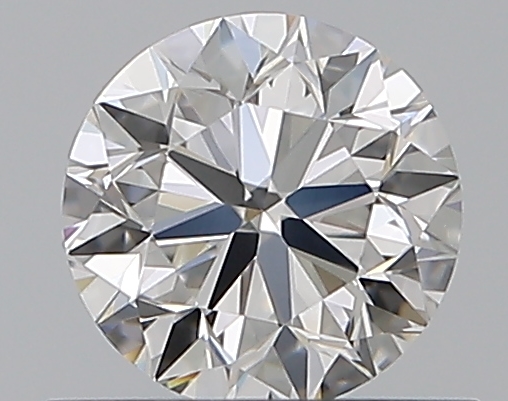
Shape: round
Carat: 0.5
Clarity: VS1
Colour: F
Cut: VG
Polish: EX
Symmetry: EX
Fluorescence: F
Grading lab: GIA
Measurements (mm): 4.95 x 4.98 x 3.17